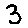
Label: 3